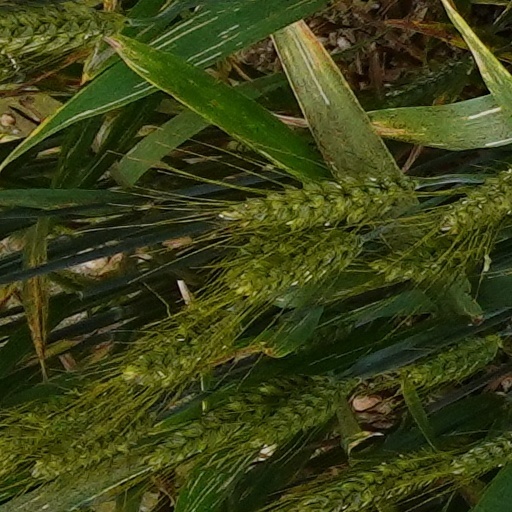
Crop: wheat